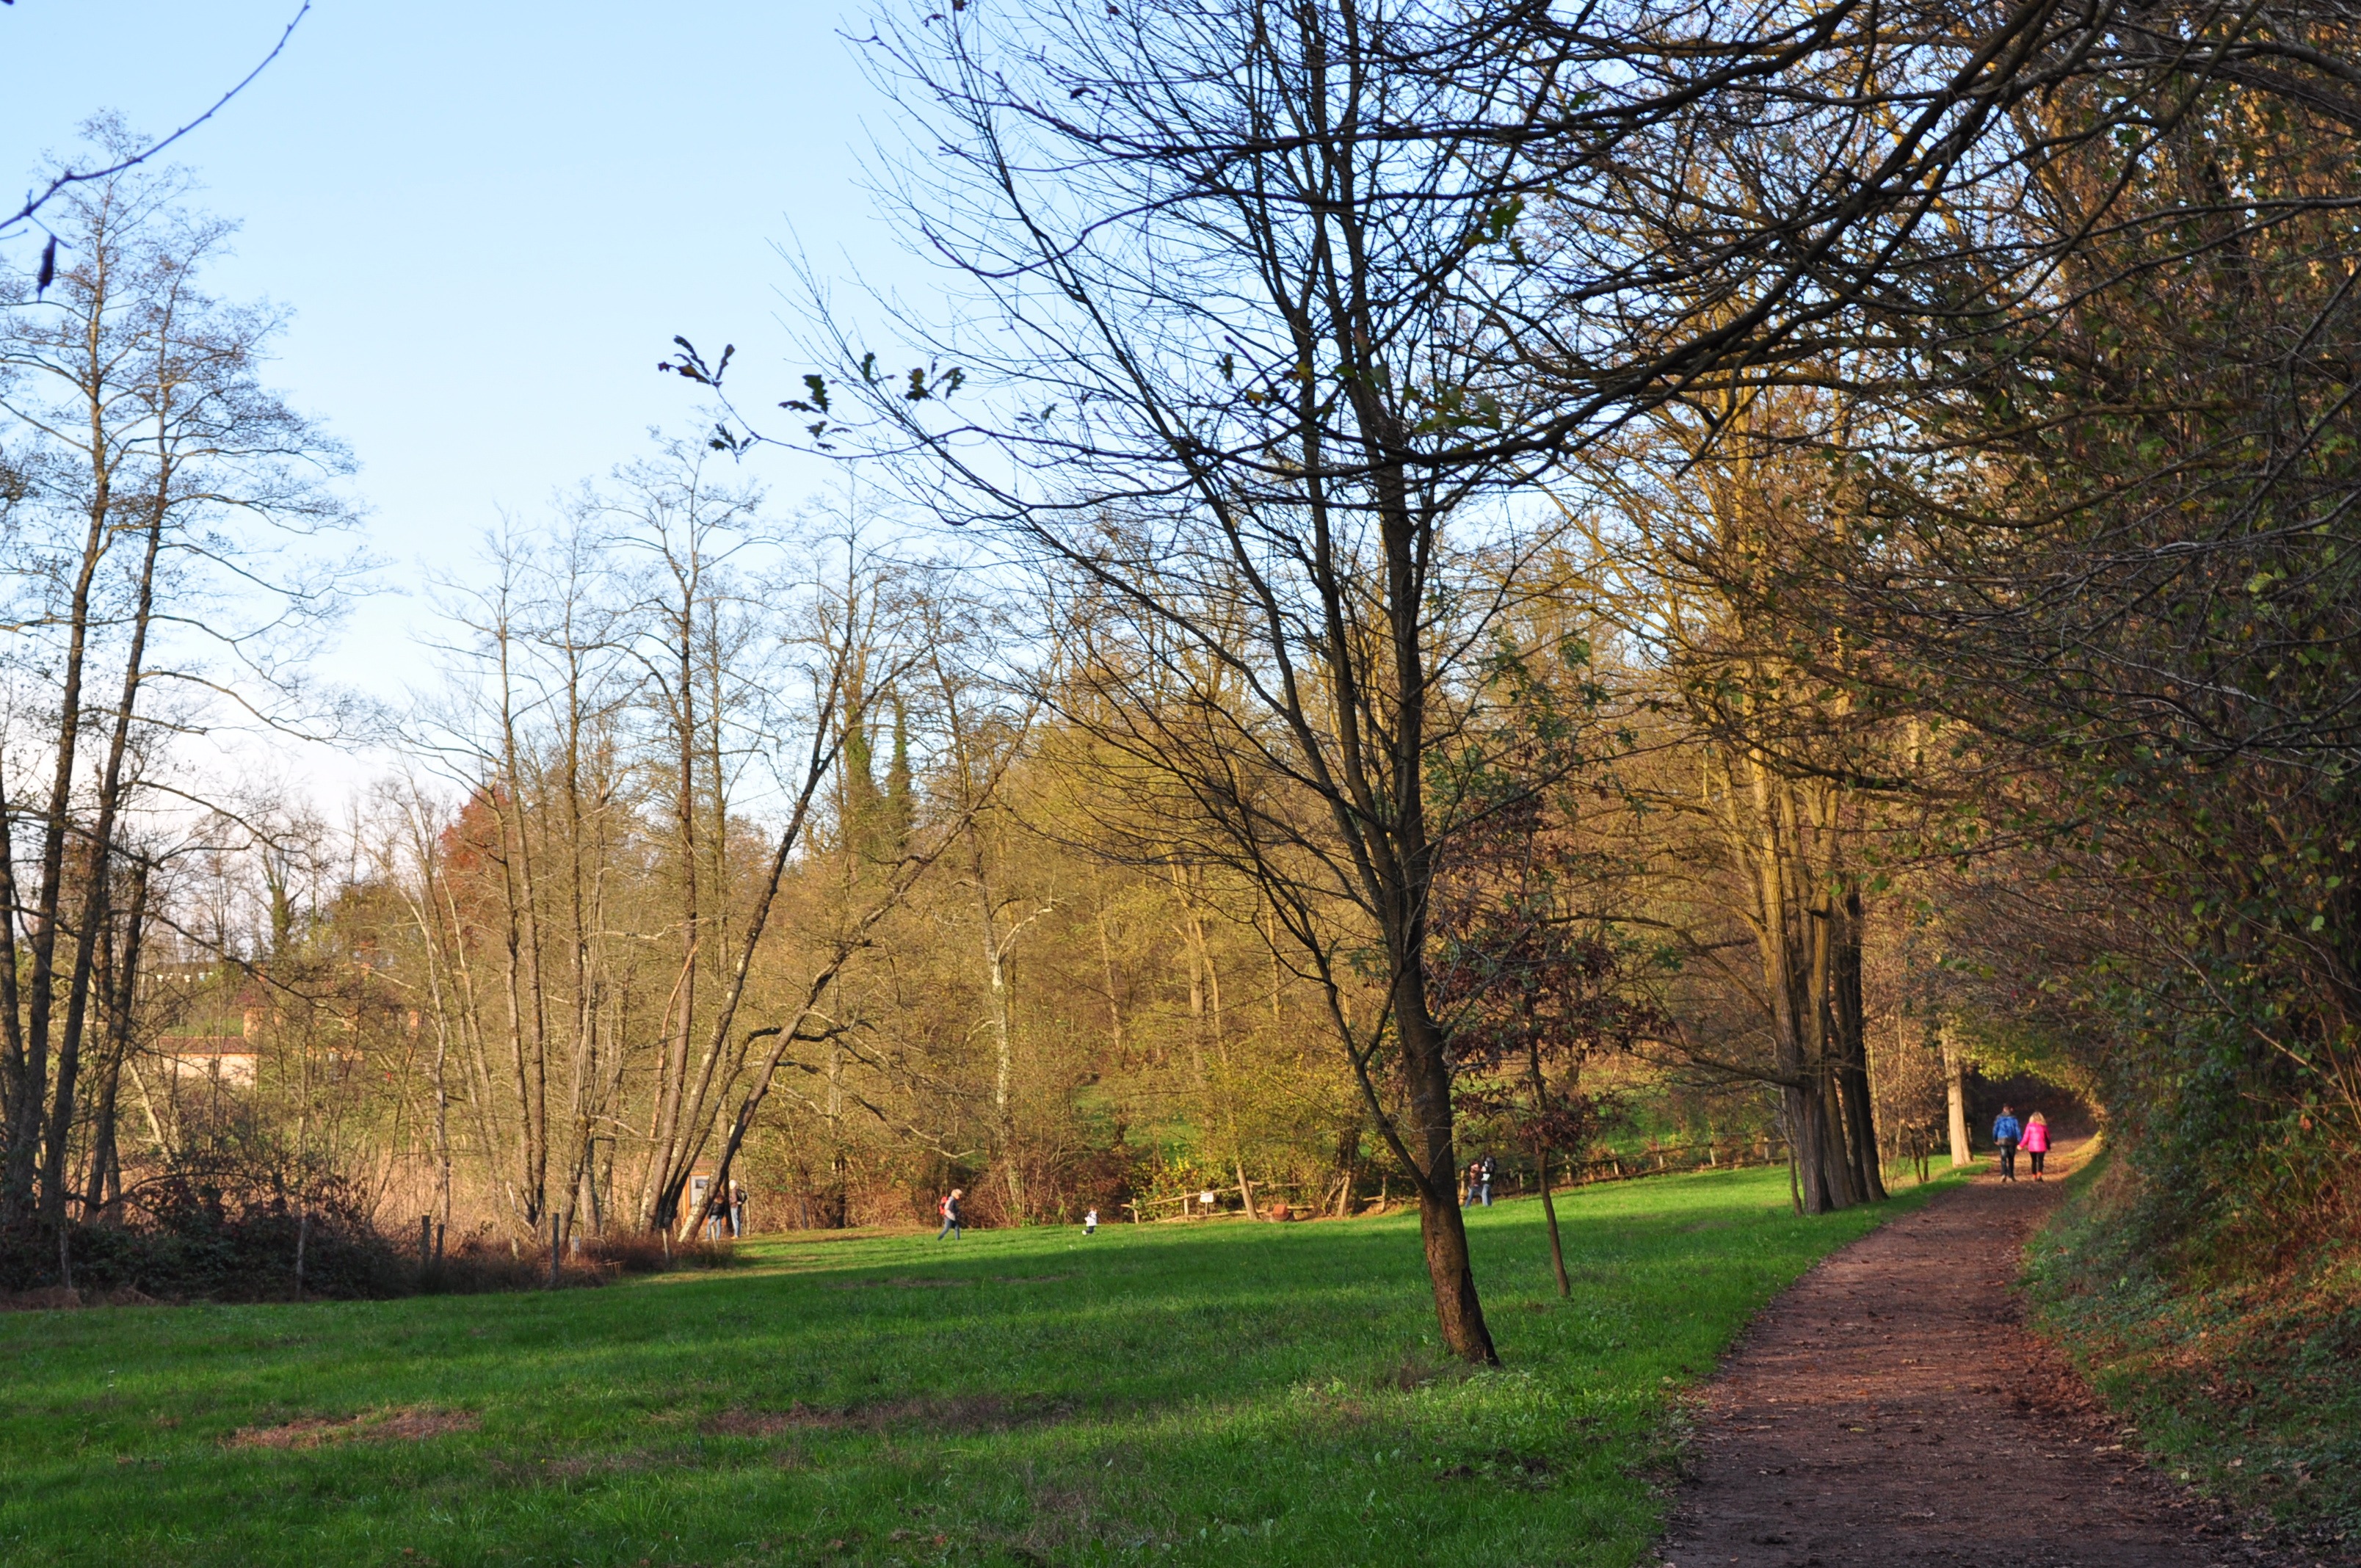
landscape, tree, nature, forest, grass, plant, trail, lawn, meadow, morning, leaf, autumn, park, leisure, season, trees, outdoors, woodland, rural area, woody plant